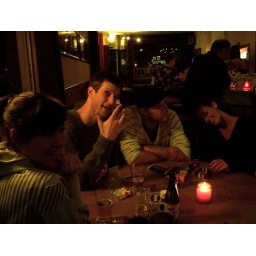
At a nice little bar near my house with some new friends.